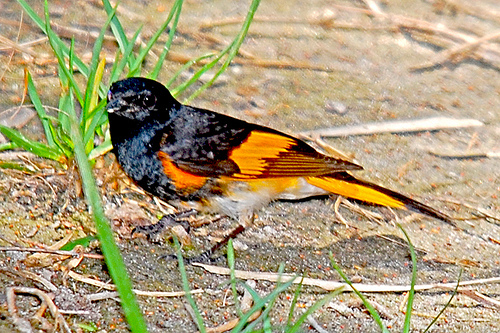
a striking bird with a black head and orange wings and abdomen.
this bird has a black head, breast and coverts and yellow belly, tail and secondaries.
a medium sized bird that has orange and black wings and a black heada bird with a black head and belly with orange layers starting around the end of the breast.
medium size bird with black belly, head, and back and bright orange wings and plumage.
this particular bird has orange sides and black breastsa small bird with orange secondaries, black coverts, and a black chest and head.
the bird has a black crown, black back and orange sides.
this bird is mostly black on top it has very bright orange and black tail and wing feathers and it has a black beak and feet
this bird has wings that are orange and has a black body
Species: American Redstart